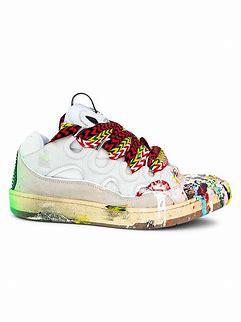
Brand: Lanvin
Model: Curb